Azhagiyasingar Temple, Thiruvali

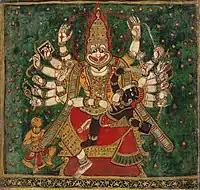
Image of Narasimha slaying Hiranyakasipu, Prahlada is also seen praying

As per Hindu legend, a son of Brahma named Karthama Prajapathi did penance worshipping Vishnu to attain moksha. Vishnu was not pleased and Lakshmi, his consort, wanted to give moksha to him immediately. During Kali Yuga, Karthama was born as prince named Sangabalan. During his young age, he wanted to marry Kumudavalli, who was an ardent devotee of Vishnu. She stipulated that she would marry him only if he feeds thousand devotees of Vishnu. Sangabalan started feeding the devotees and at one point, when he was short of money, resorted to burglary. Vishnu came with Lakshmi incognito and Sangabalan tried to rob them as well. Vishnu uttered the Ashtatra Mantra in his ears and he turned into Thirumangai Alvar. It is believed that Thirumangai Alvar worshipped five Narasimhars including this one. The temple is also called Lakshmi Narasimha Kshetram and Vayalali Manavalan temple. Another variant states that the Vishnu directed his wife Lakshmi to be born as the daughter of sage Purna so that he can grace both her and Thirumangai Alvar together.